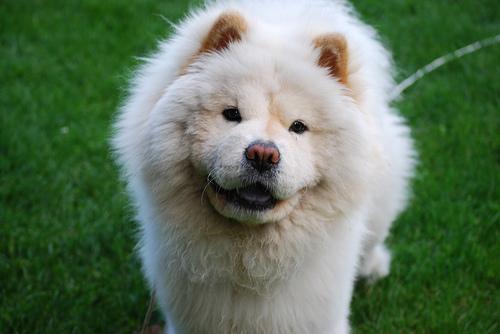
chow